John Byrne (comics)

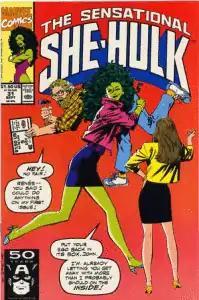
"The Sensational She-Hulk" #31 (Sept. 1991), Byrne with She-Hulk and editor Renée Witterstaetter. Cover art by Byrne.

Byrne significantly reduced Superman's powers (though he was still one of the most powerful beings on Earth), eliminated the Fortress of Solitude and super-dog Krypto, and kept Jonathan and Martha Kent alive into Clark's adulthood to enjoy their adopted son's triumphs, as well as to provide him with support, grounding, and advice whenever he needed it. Byrne also used Marv Wolfman's idea of making Lex Luthor a wealthy business owner in addition to a scientific genius with a deadly vendetta against the superhero. Byrne did away with the childhood/teenage career as Superboy; in his revamped history, Clark Kent does not put on a costume and become a super-hero until adulthood. This approach to Kent's path to becoming Superman was later used in the TV series